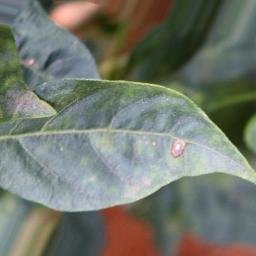
Label: cercospora